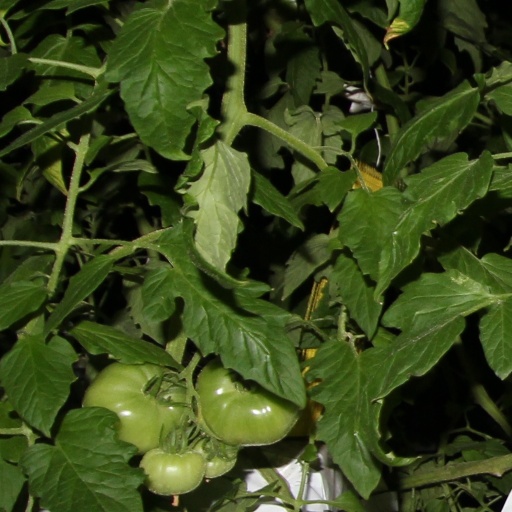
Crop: tomato